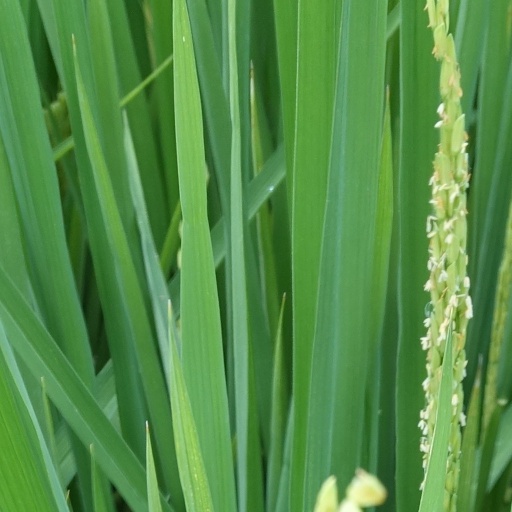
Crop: rice